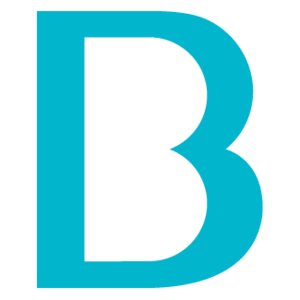
La Société biblique britannique et étrangère est une société biblique non confessionnelle. Elle est membre de l'Alliance biblique universelle.